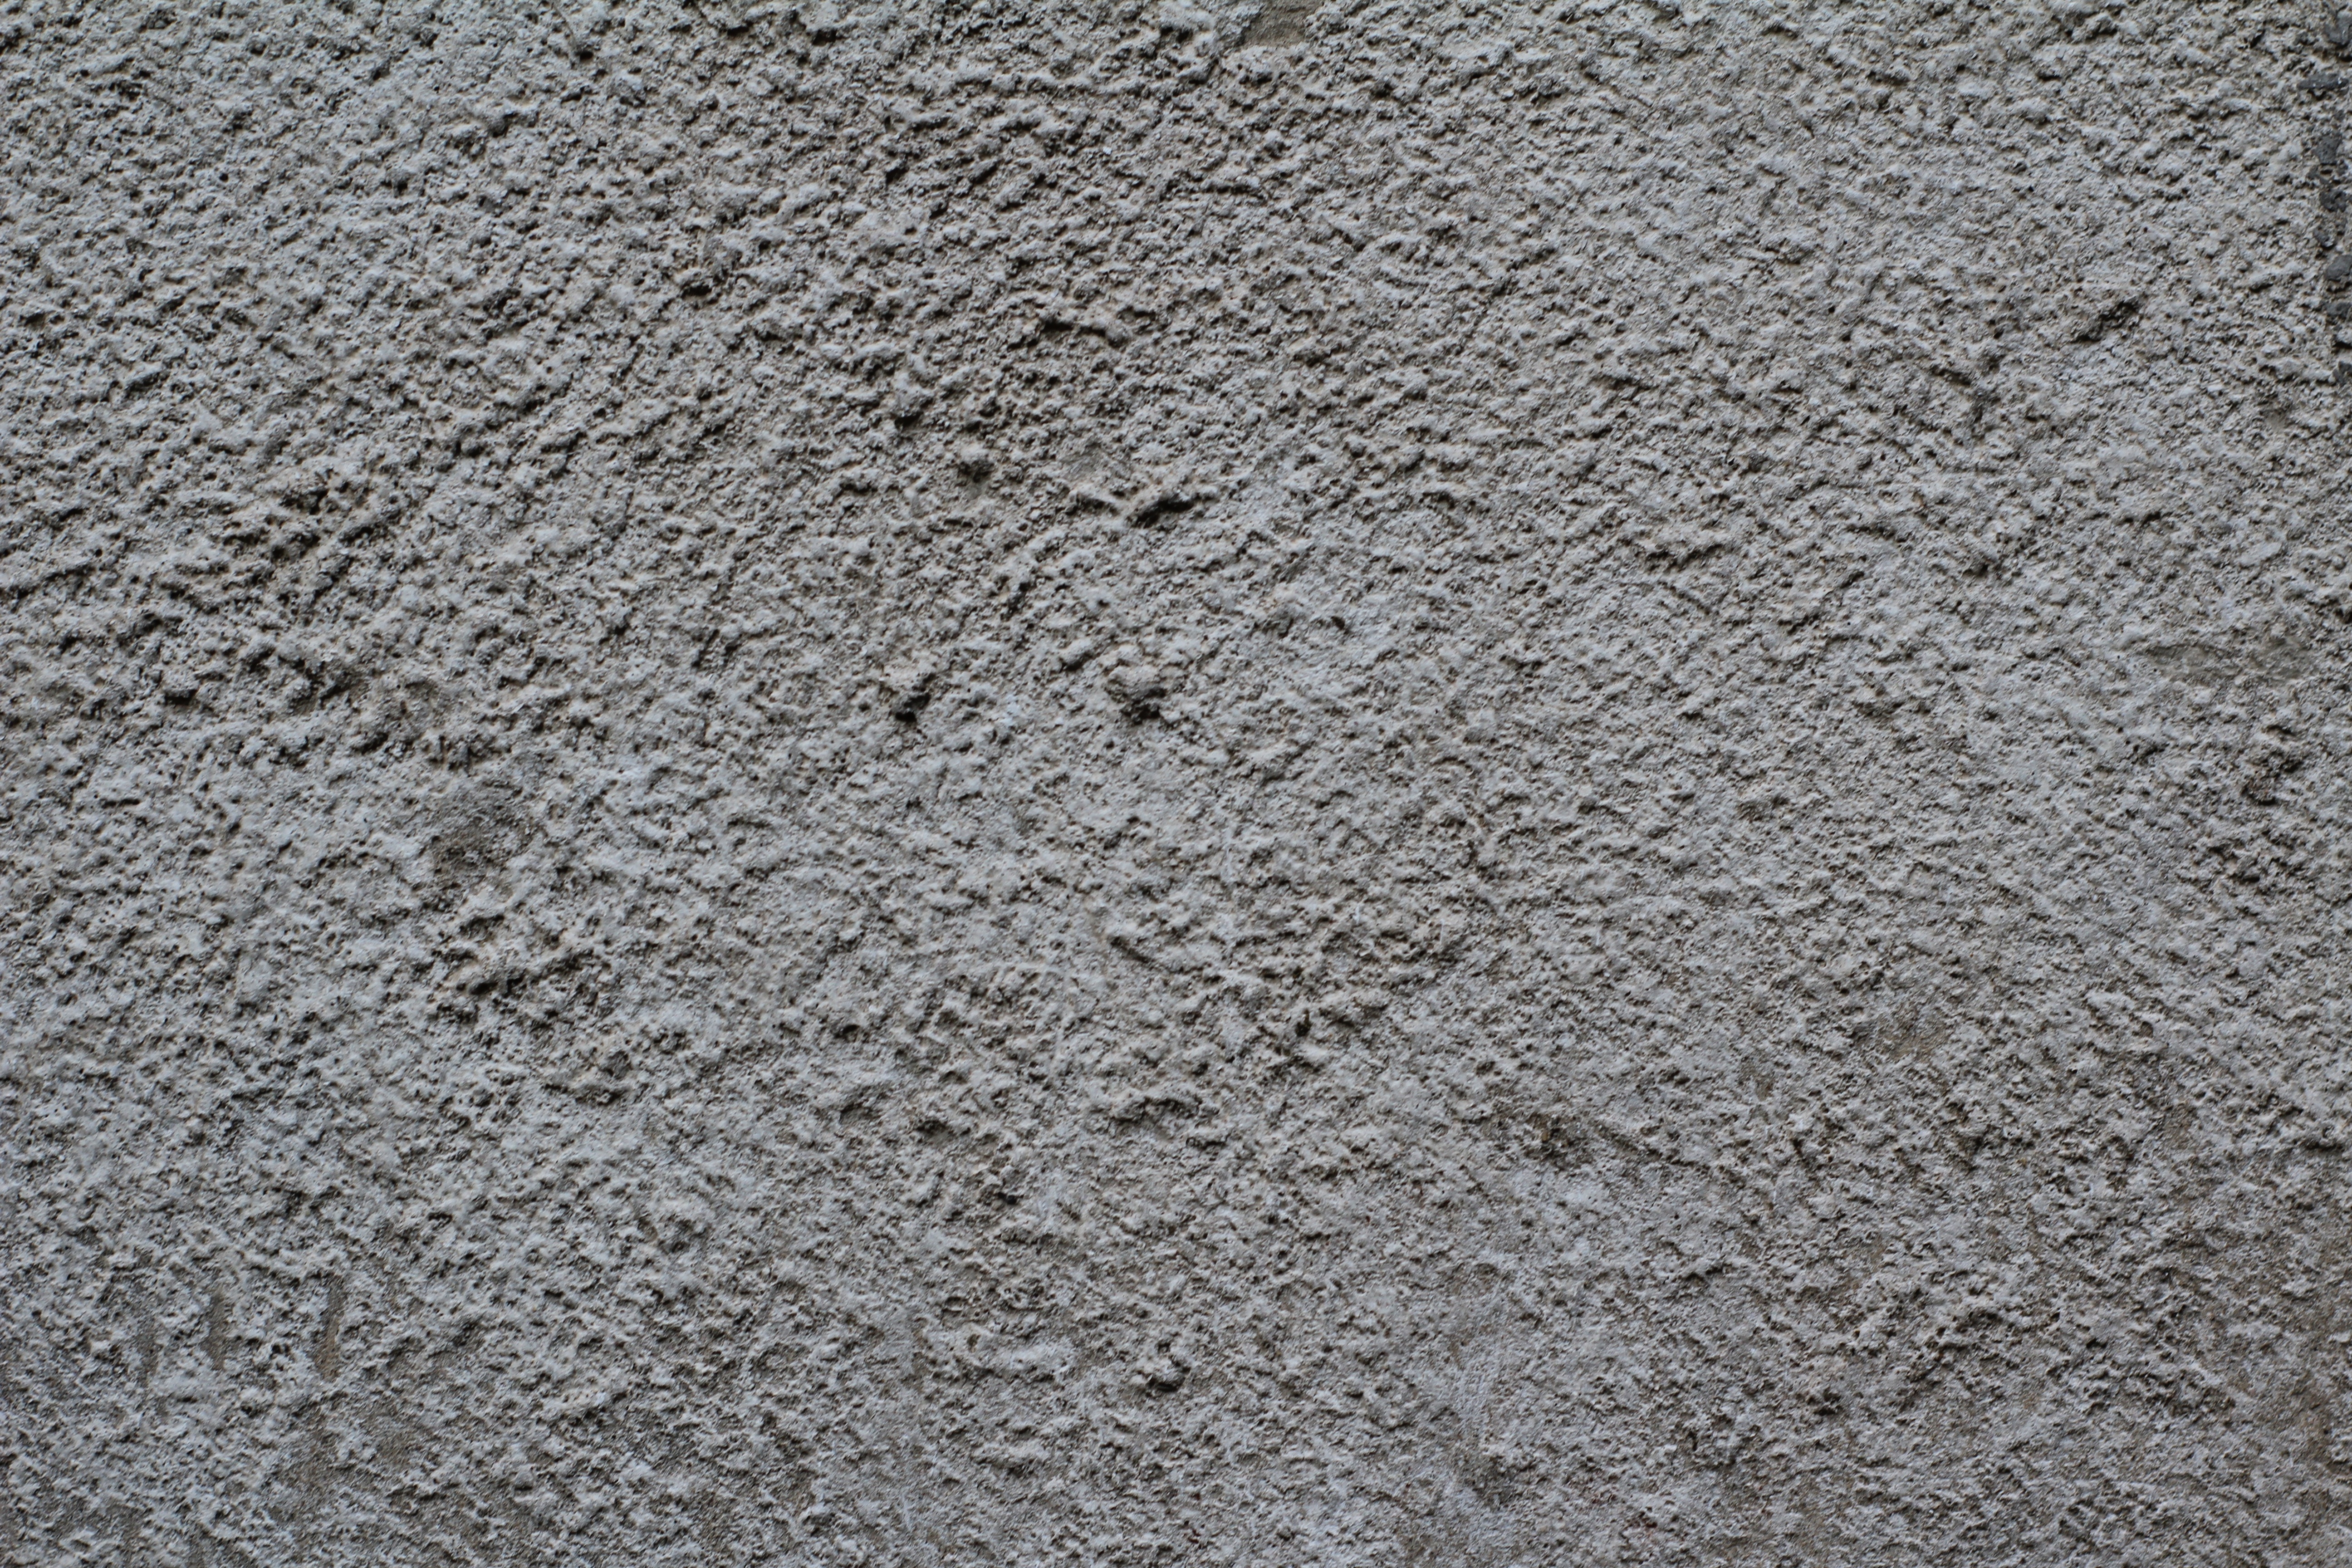
sand, white, texture, floor, wall, asphalt, soil, gray, material, concrete, background, cement, plaster, flooring, gypsum, road surface